Nivia Sports

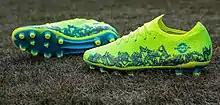
NIVIA Shastra, Football shoes

The Delhi Panzers, a team in the Premier Handball League (PHL), have established a partnership with Nivia Sports, designating Nivia as their official kit supplier. Nivia Sports will provide the Delhi Panzers with their playing kits and equipment.